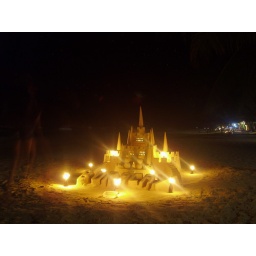
Sand castle done by local young boys to generate some money for schooling...